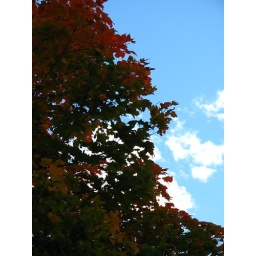
Colors against the blue sky